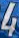
Number: 4